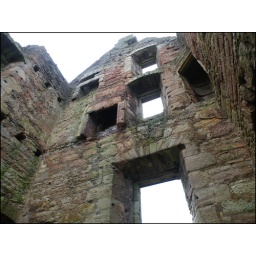
The 16th Century castle situated on the outskirts of Glasgow, near Cambuslang on Dechmont hill facing North over the Clyde Valley.